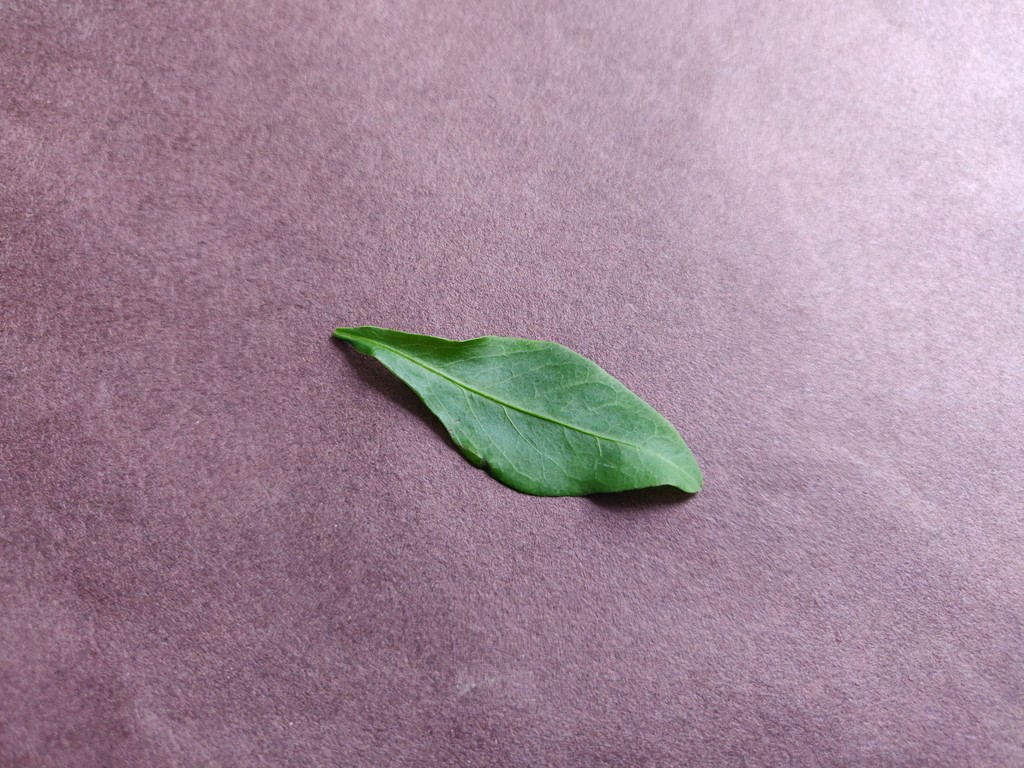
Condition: Healthy
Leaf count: single
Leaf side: front